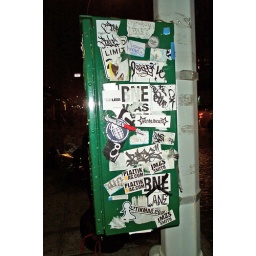
Lots of stickers camouflage a street pole in Williamsburg, Brooklyn.